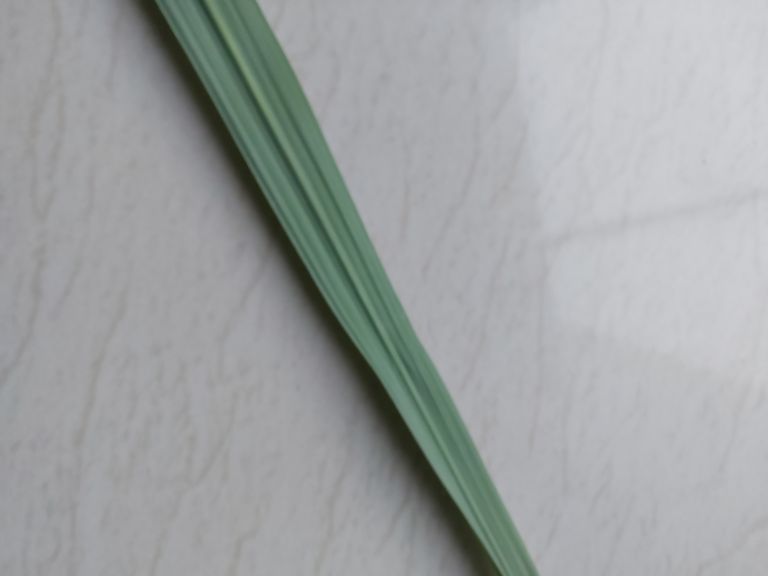
Label: Healthy